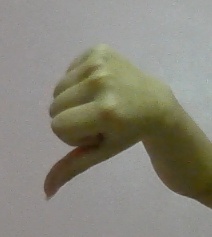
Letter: waw